SD card

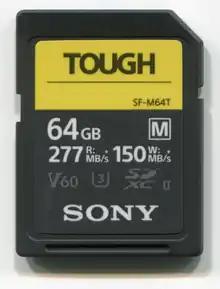
Sony Tough Series SD card, one of the few cards on the market without a sliding tab on the write protect notch

Most full-size SD cards have a mechanical write-protect switch, a sliding tab over a notch on the left side (viewed from the top, with the beveled corner on the right), that signals to the device to treat the card as read-only. Sliding the tab up (toward the contacts) sets the card to read/write; sliding it down sets it to read-only. However, the switch position is not detected by the card's internal circuitry. Therefore, some devices ignore it, while others allow overrides.